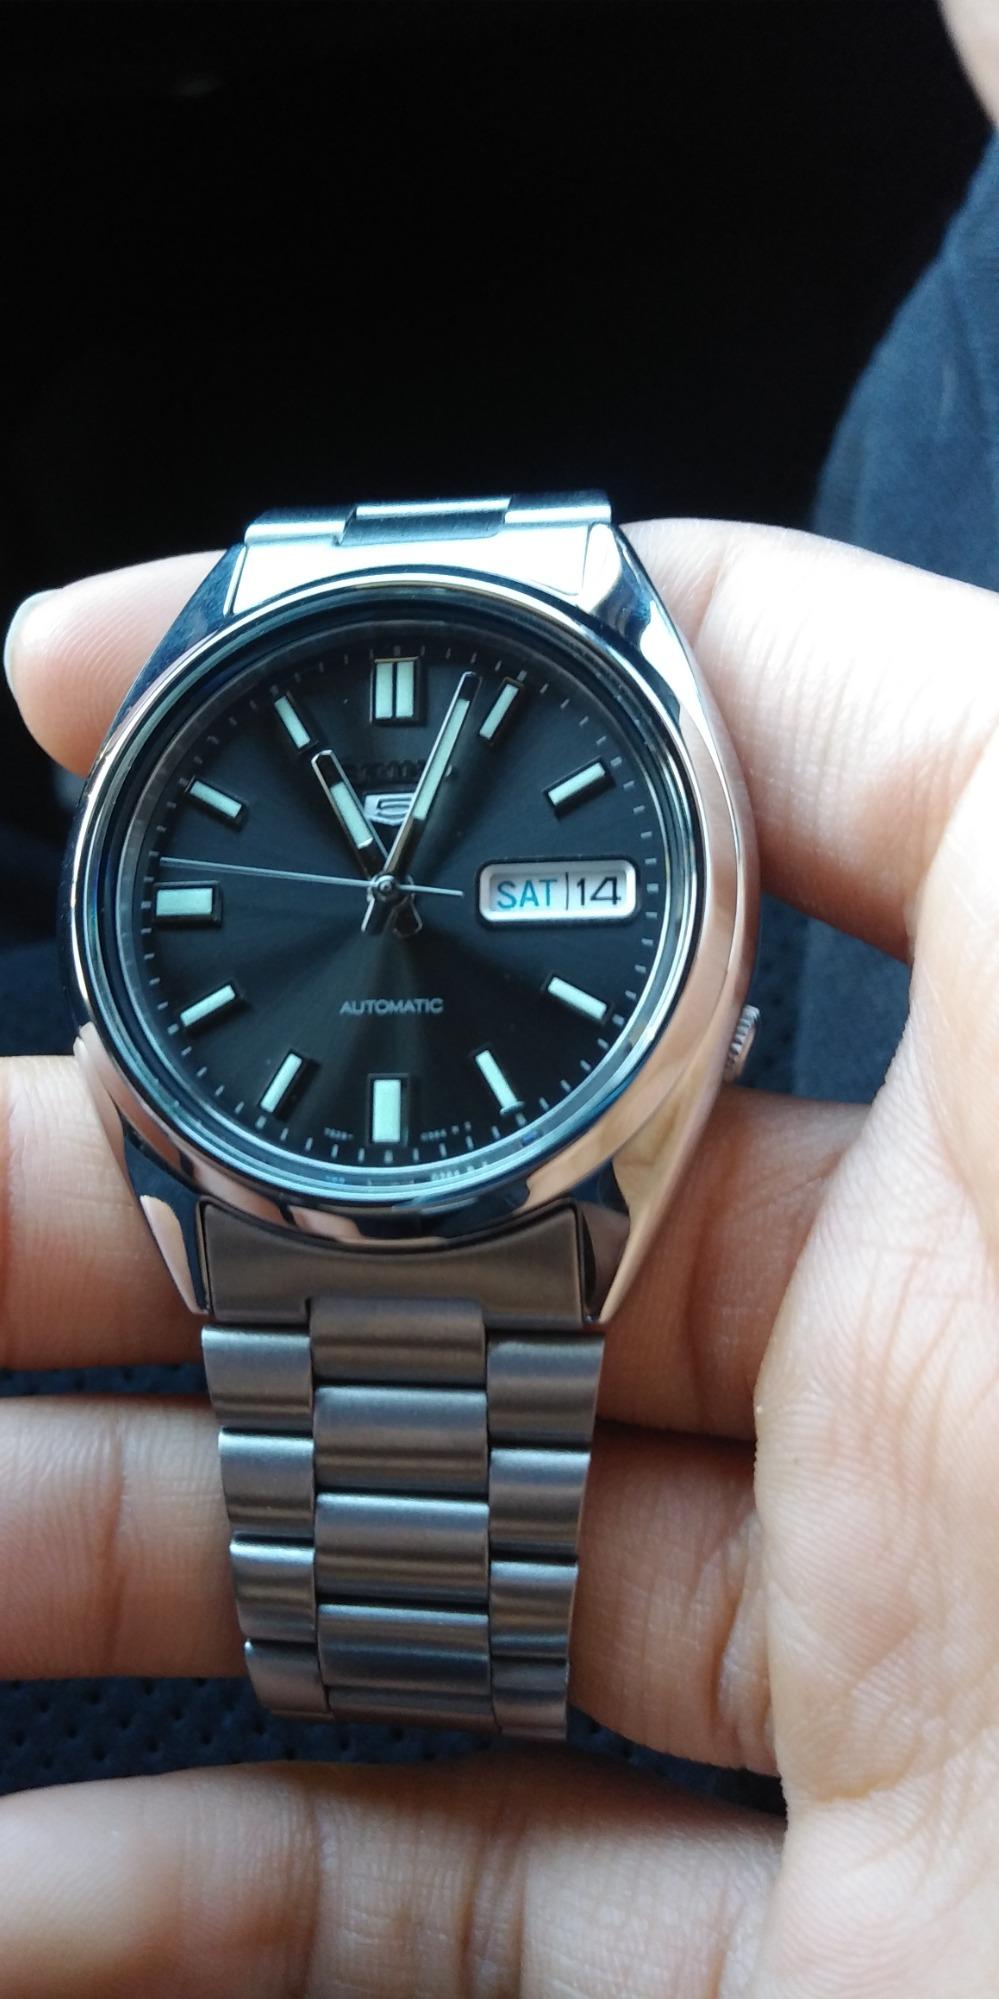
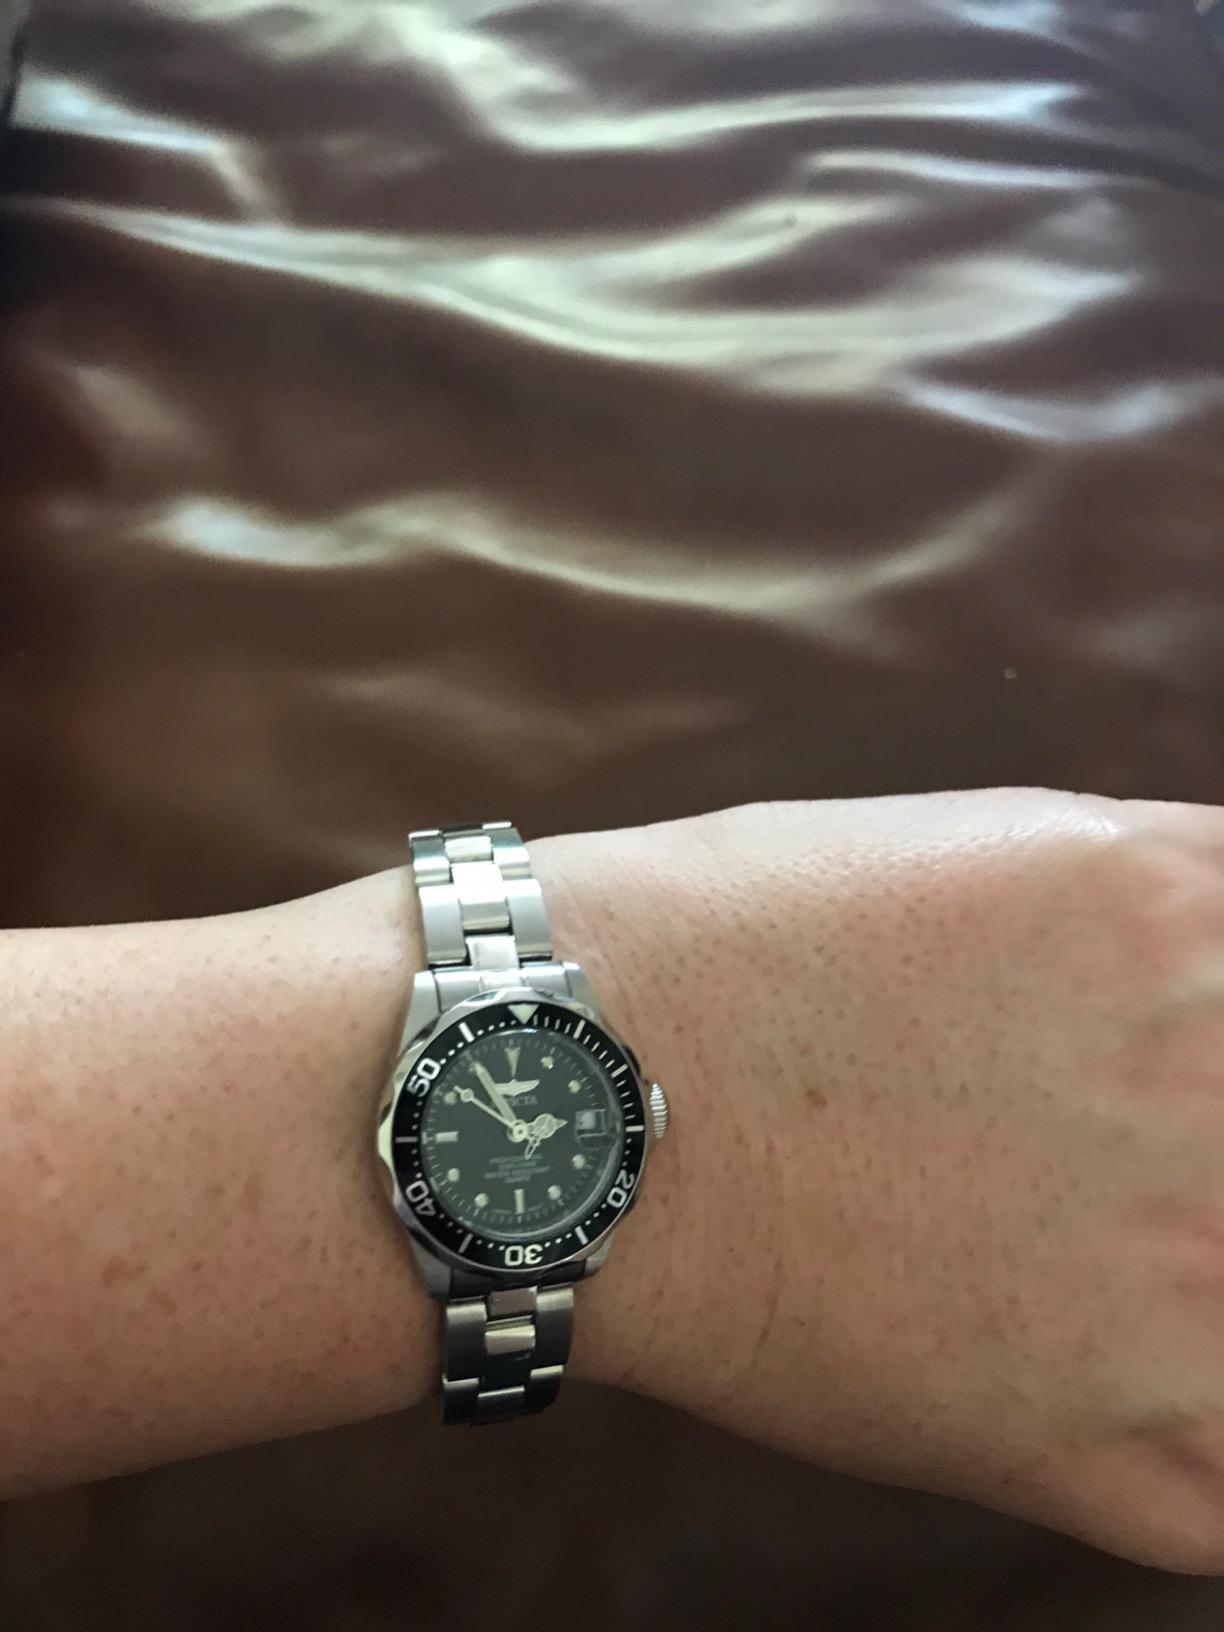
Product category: accessories_watch
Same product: no